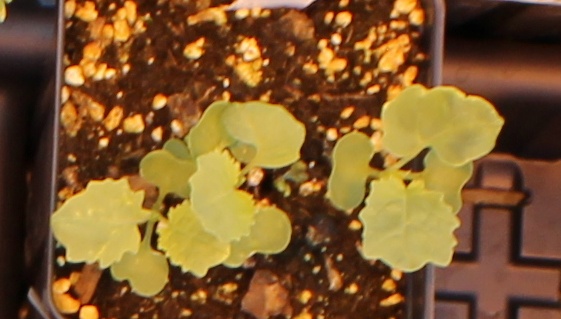
Label: Canola